Apache

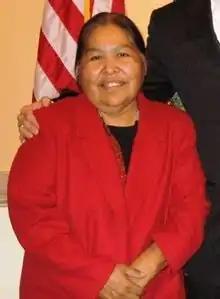
Kathy Kitcheyan, chairwoman of the San Carlos Apache

Many of the historical names of Apache groups that were recorded by non-Apache are difficult to match to modern-day tribes or their subgroups. Over the centuries, many Spanish, French and English-speaking authors did not differentiate between Apache and other semi-nomadic non-Apache peoples who might pass through the same area. Most commonly, Europeans learned to identify the tribes by translating their exonym, what another group whom the Europeans encountered first called the Apache peoples. Europeans often did not learn what the peoples called themselves, their autonyms.